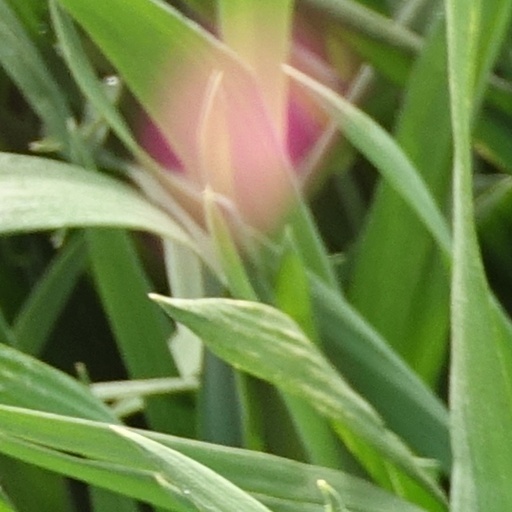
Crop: wheat